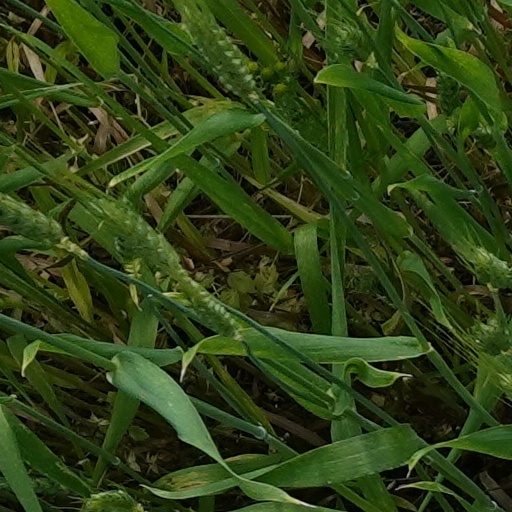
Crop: wheat